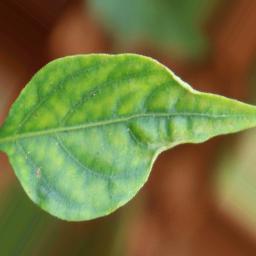
Label: nutritional